Bonzo Dog Doo-Dah Band

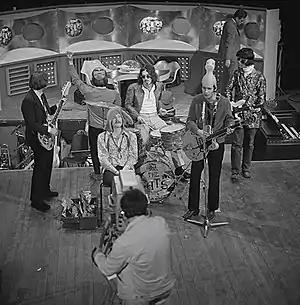
The Bonzos in the Netherlands (June 1968)

The Bonzos began to be featured more regularly on television and radio during 1968. The group also became a popular live attraction off the back of their ongoing tour schedule, continuing with the working men's clubs and now also taking in the nightclub and university circuits. All this hard work began to pay off when the group achieved a Top Five hit single in October with Neil Innes' "I'm the Urban Spaceman", produced by Paul McCartney and Gus Dudgeon under the collective pseudonym "Apollo C. Vermouth".